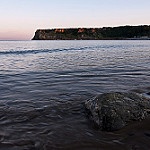
Label: sea